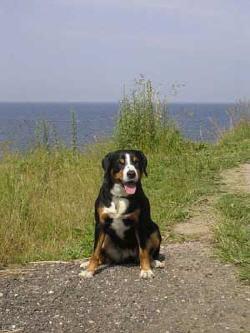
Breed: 221-n000055-EntleBucher